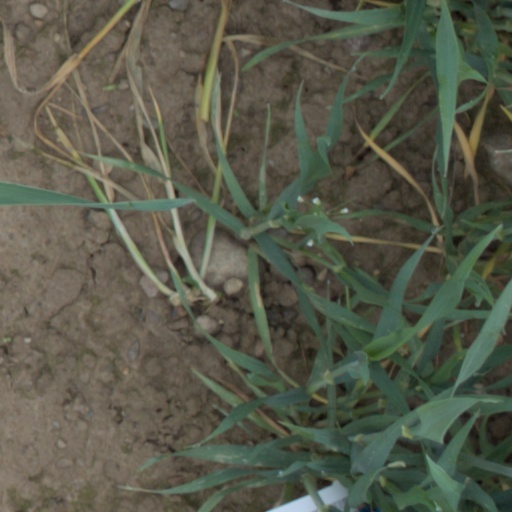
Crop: wheat